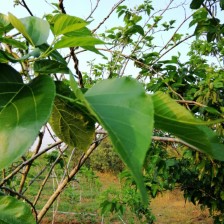
Variety: TaiwanMeacho